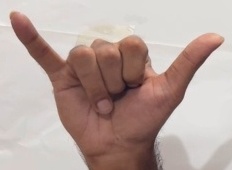
ASL sign: Y